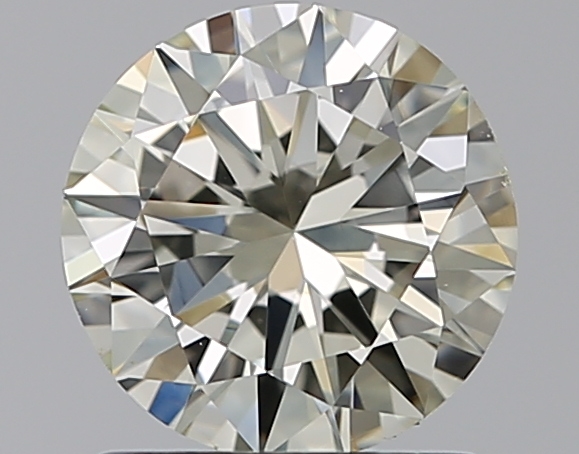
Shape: round
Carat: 1
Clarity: VS2
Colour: K
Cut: VG
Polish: EX
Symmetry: VG
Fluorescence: VS
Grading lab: GIA
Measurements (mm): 6.4 x 6.48 x 3.88